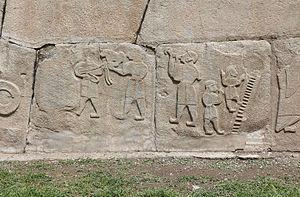
Bas-reliefs sur les orthostates à l'ouest de la Porte des Sphinx, Alaca Höyük, Turquie